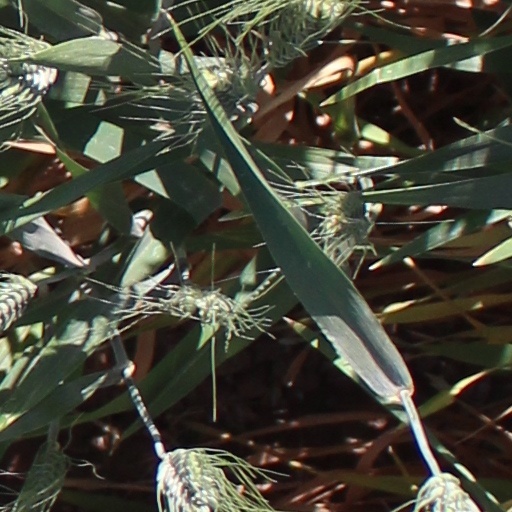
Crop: wheat